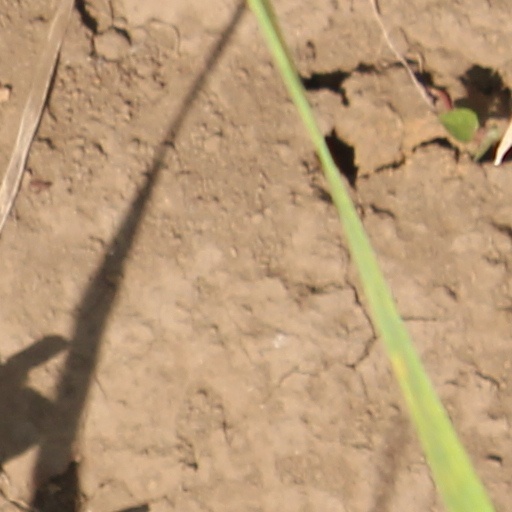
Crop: wheat